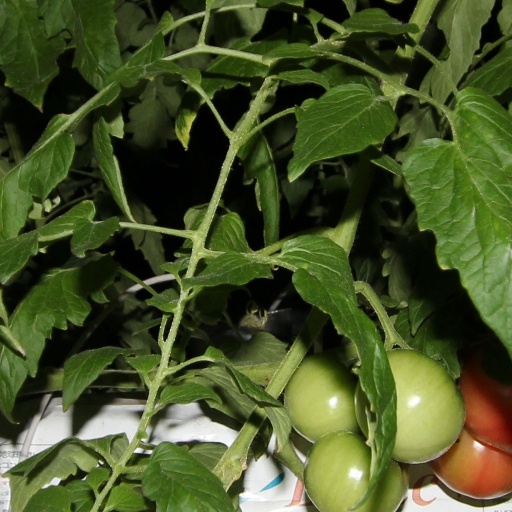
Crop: tomato